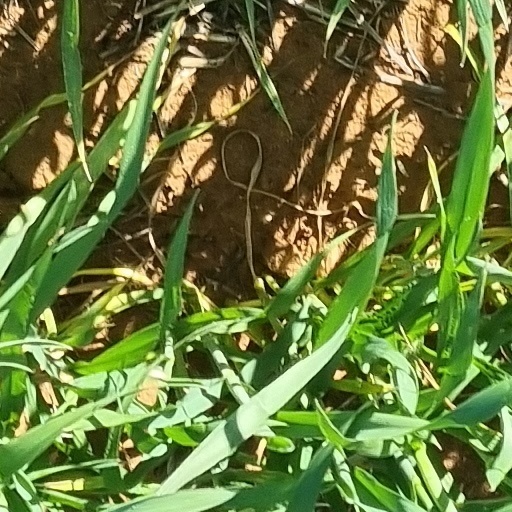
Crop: wheat